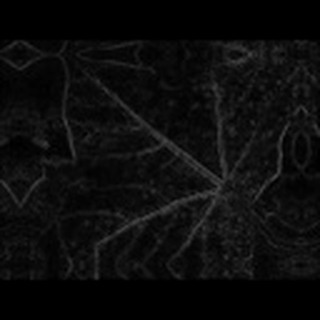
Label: cotton_aphids